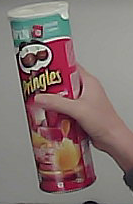
Product: pringles_original